Belleville City Hall

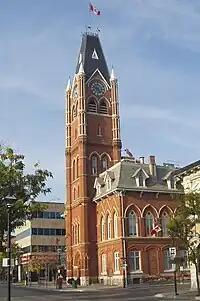
Another view of Belleville City Hall, from Front and Market Streets

Belleville City Hall is home to Belleville City Council and located at 169 Front Street between Macannay and Market Streets in Belleville, Ontario.